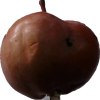
Label: Apple 18